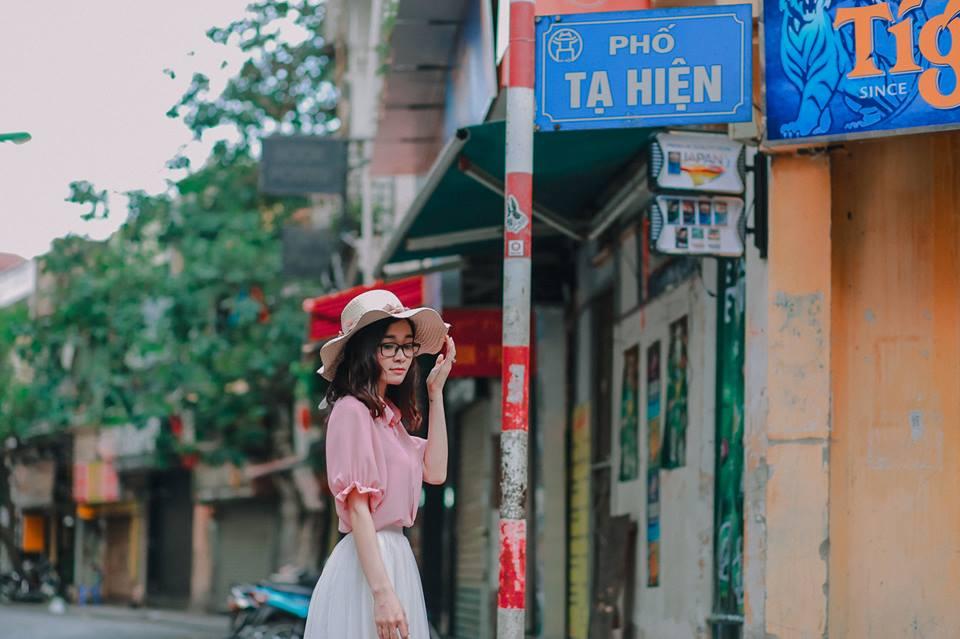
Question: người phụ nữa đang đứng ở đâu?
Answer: ở phố tạ hiện